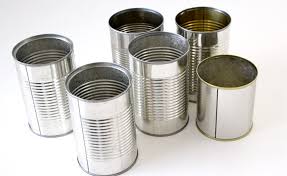
Label: metal